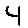
Label: 4